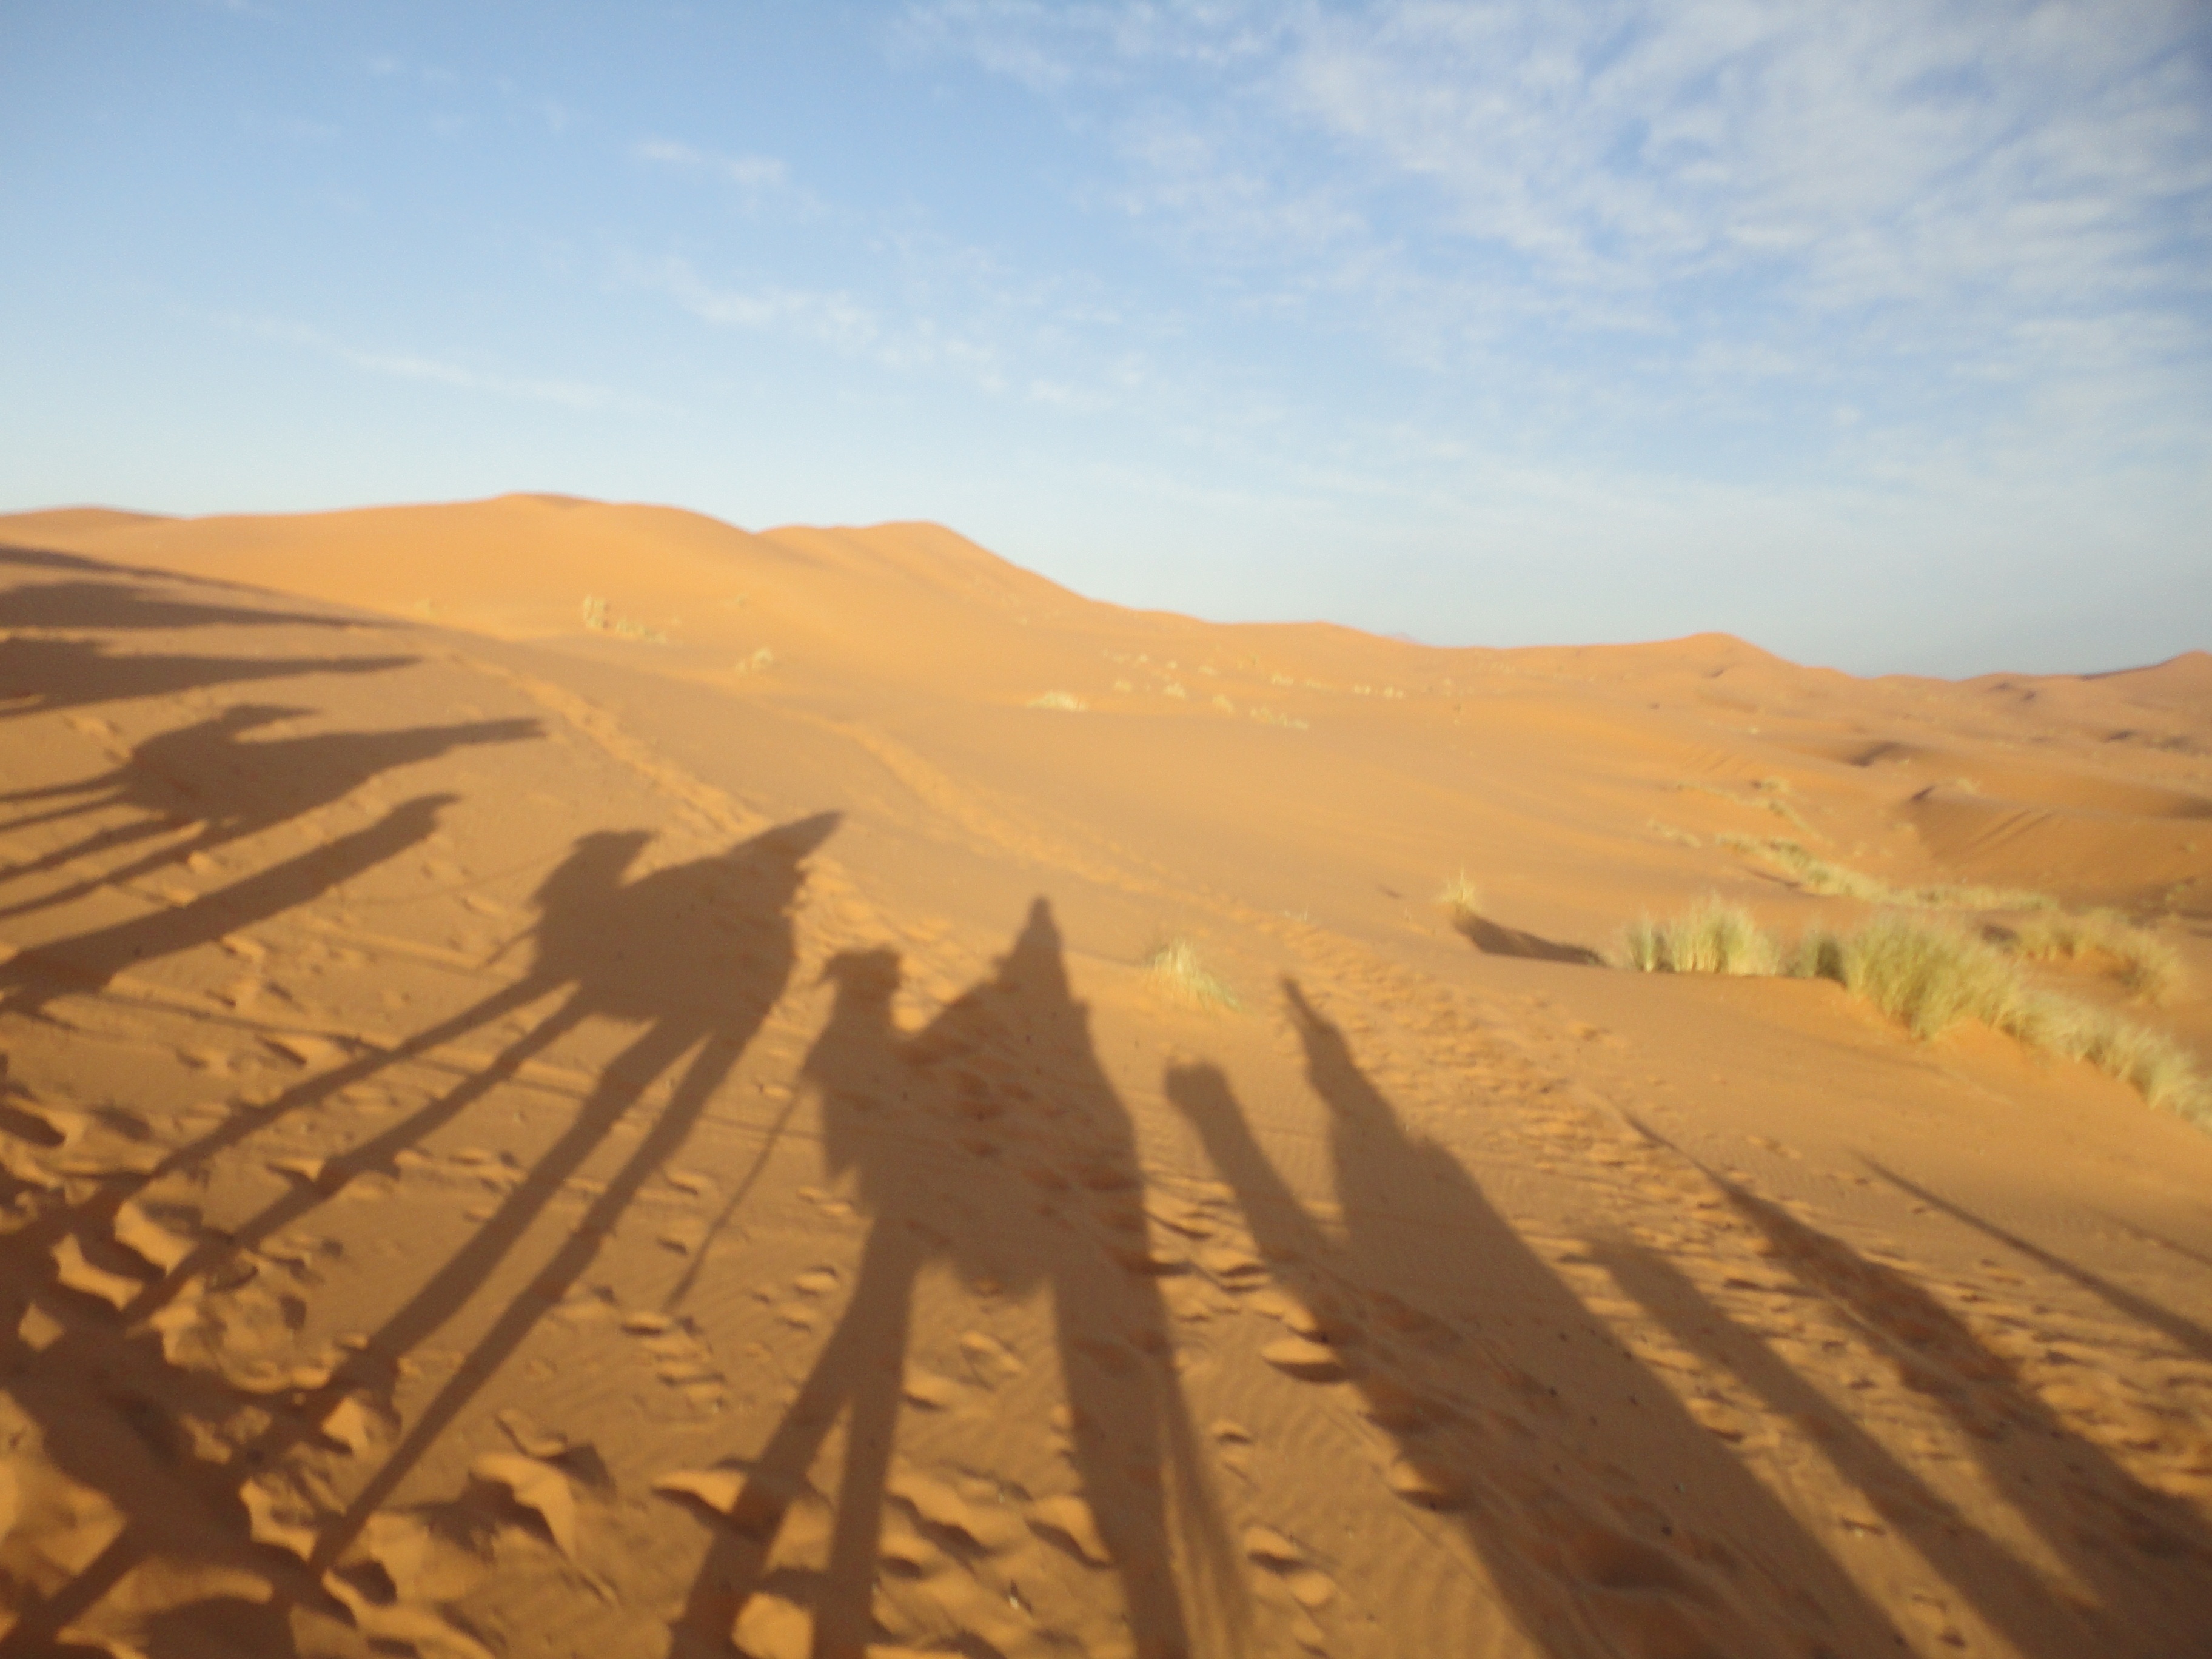
landscape, sand, field, prairie, desert, dune, valley, shadow, plain, dromedary, grassland, plateau, habitat, sahara desert, sahara, wadi, steppe, landform, erg, natural environment, geographical feature, aeolian landform